Darío Felman

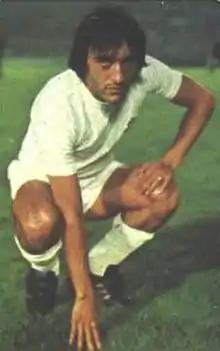

Darío Luis Felman (born 25 October 1951) is a retired Argentine football striker who won the Copa Libertadores and Intercontinental Cup with Boca Juniors in 1977.